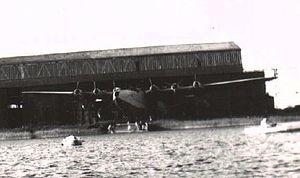
Latécoère 631 (n° non défini) - Wharf du Lac de Biscarrosse
Le Latécoère 631 est un hydravion transatlantique civil. Fleuron de l'industrie Latécoère, il fut le plus grand hydravion de son époque. Le prototype fut saisi par les Allemands pendant l'Occupation, et bombardé par les Alliés.